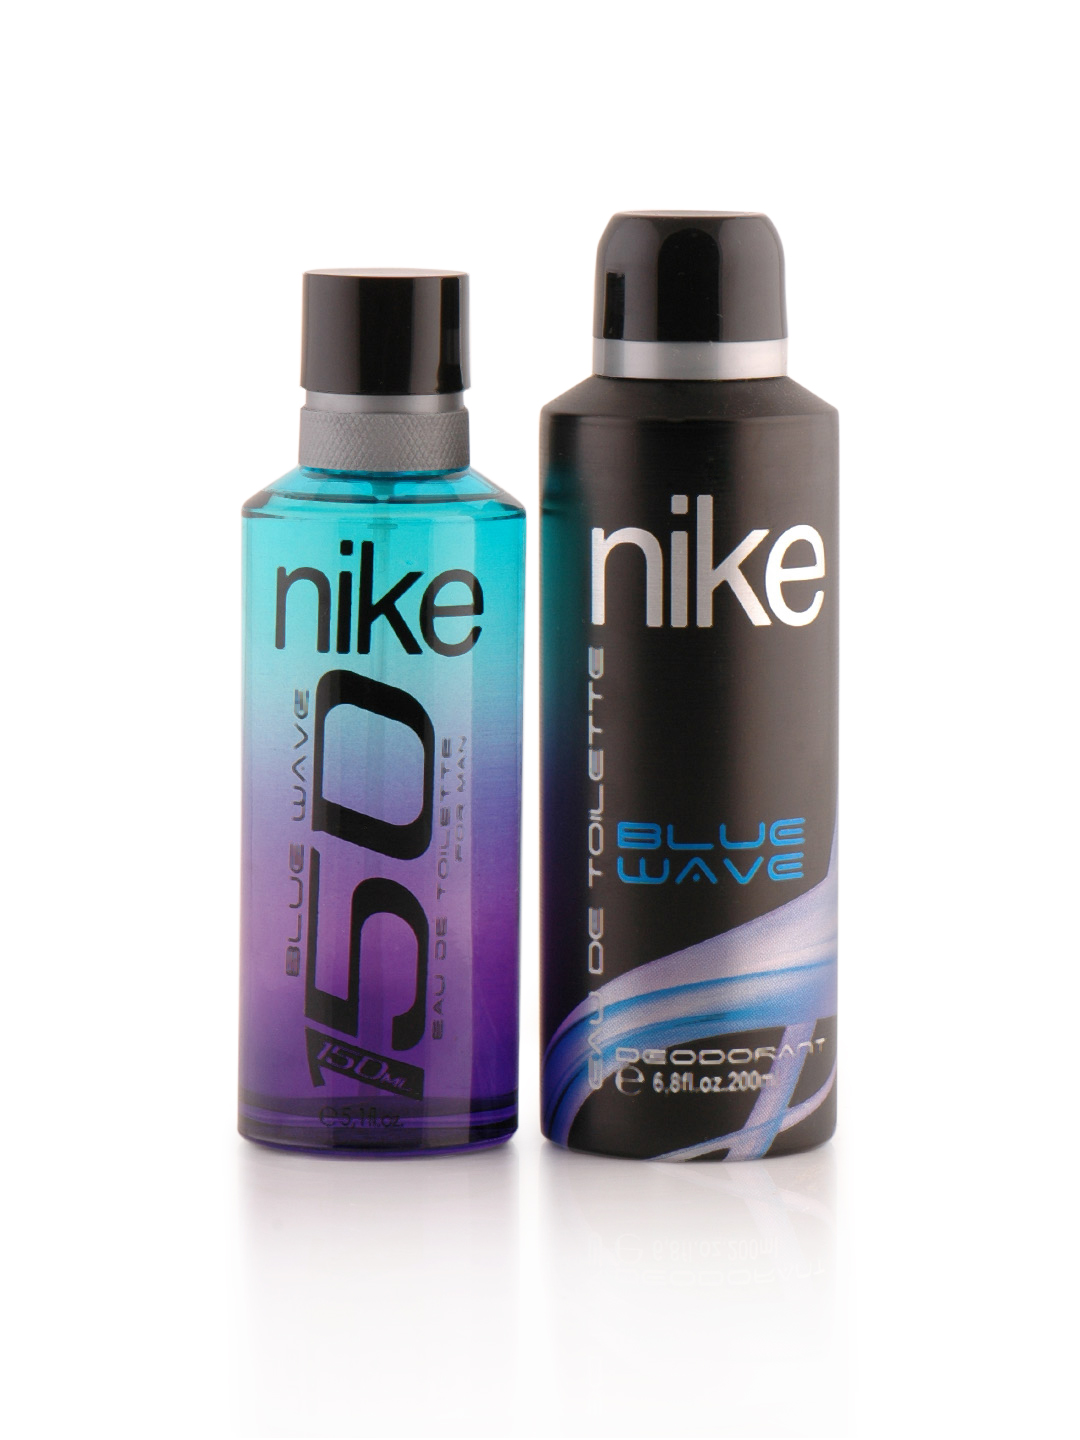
Nike Fragrances Men Blue Blue Wave Deo & Perfume
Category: Personal Care / Fragrance / Fragrance Gift Set
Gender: Men
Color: Blue
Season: Spring 2017
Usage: Casual